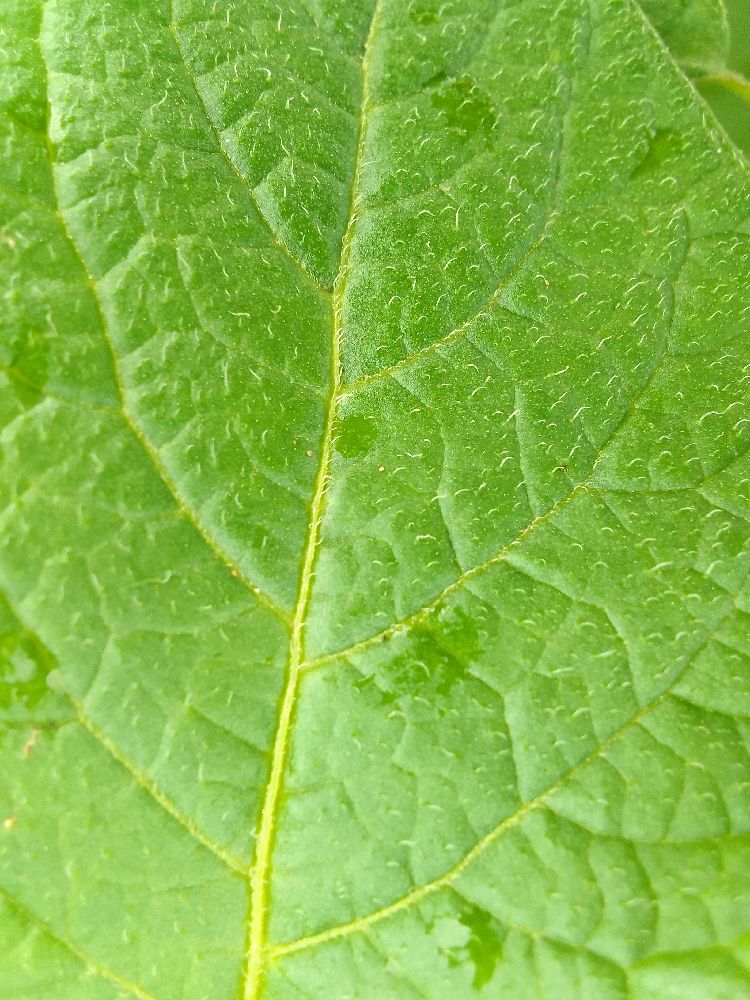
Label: Healthy